Battle of Trafalgar

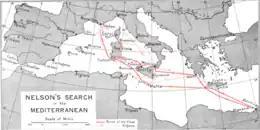
Nelson's search in the Mediterranean

Early in 1805, Vice Admiral Lord Nelson commanded the British fleet blockading the Mediterranean port of Toulon. Unlike William Cornwallis, who maintained a close blockade off Brest with the Channel Fleet, Nelson adopted a loose blockade in hope of luring the French out to battle, saying, "to be able to get at the enemy you must let "them" come out to "you", if "you" cannot get at "them"." However, Villeneuve's fleet successfully evaded Nelson's when the British were blown off station by storms. Nelson commenced a search of the Mediterranean, supposing that the French intended to make for Egypt, but Villeneuve instead took his fleet through the Strait of Gibraltar, rendezvoused with the Spanish fleet in Cádiz, and sailed as planned for the Caribbean. Once Nelson realised that the French were crossing the Atlantic, he set off in pursuit.